Pharaoh

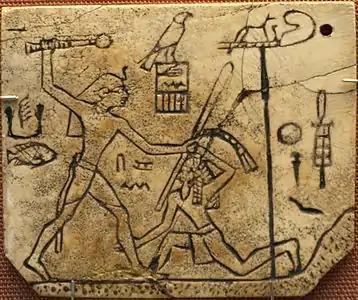
Uraeus depicted on king Den, ivory label found at his tomb in Abydos, , British Museum, London

The red crown of Lower Egypt, the Deshret crown, dates back to pre-dynastic times and symbolised chief ruler. A red crown has been found on a pottery shard from Naqada, and later, Narmer is shown wearing the red crown on both the Narmer Macehead and the Narmer Palette.